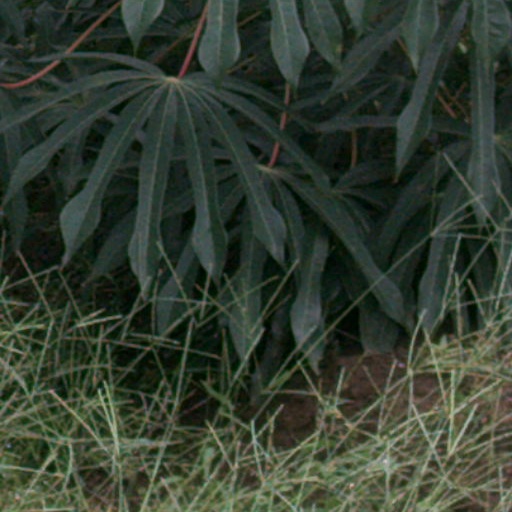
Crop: cassava